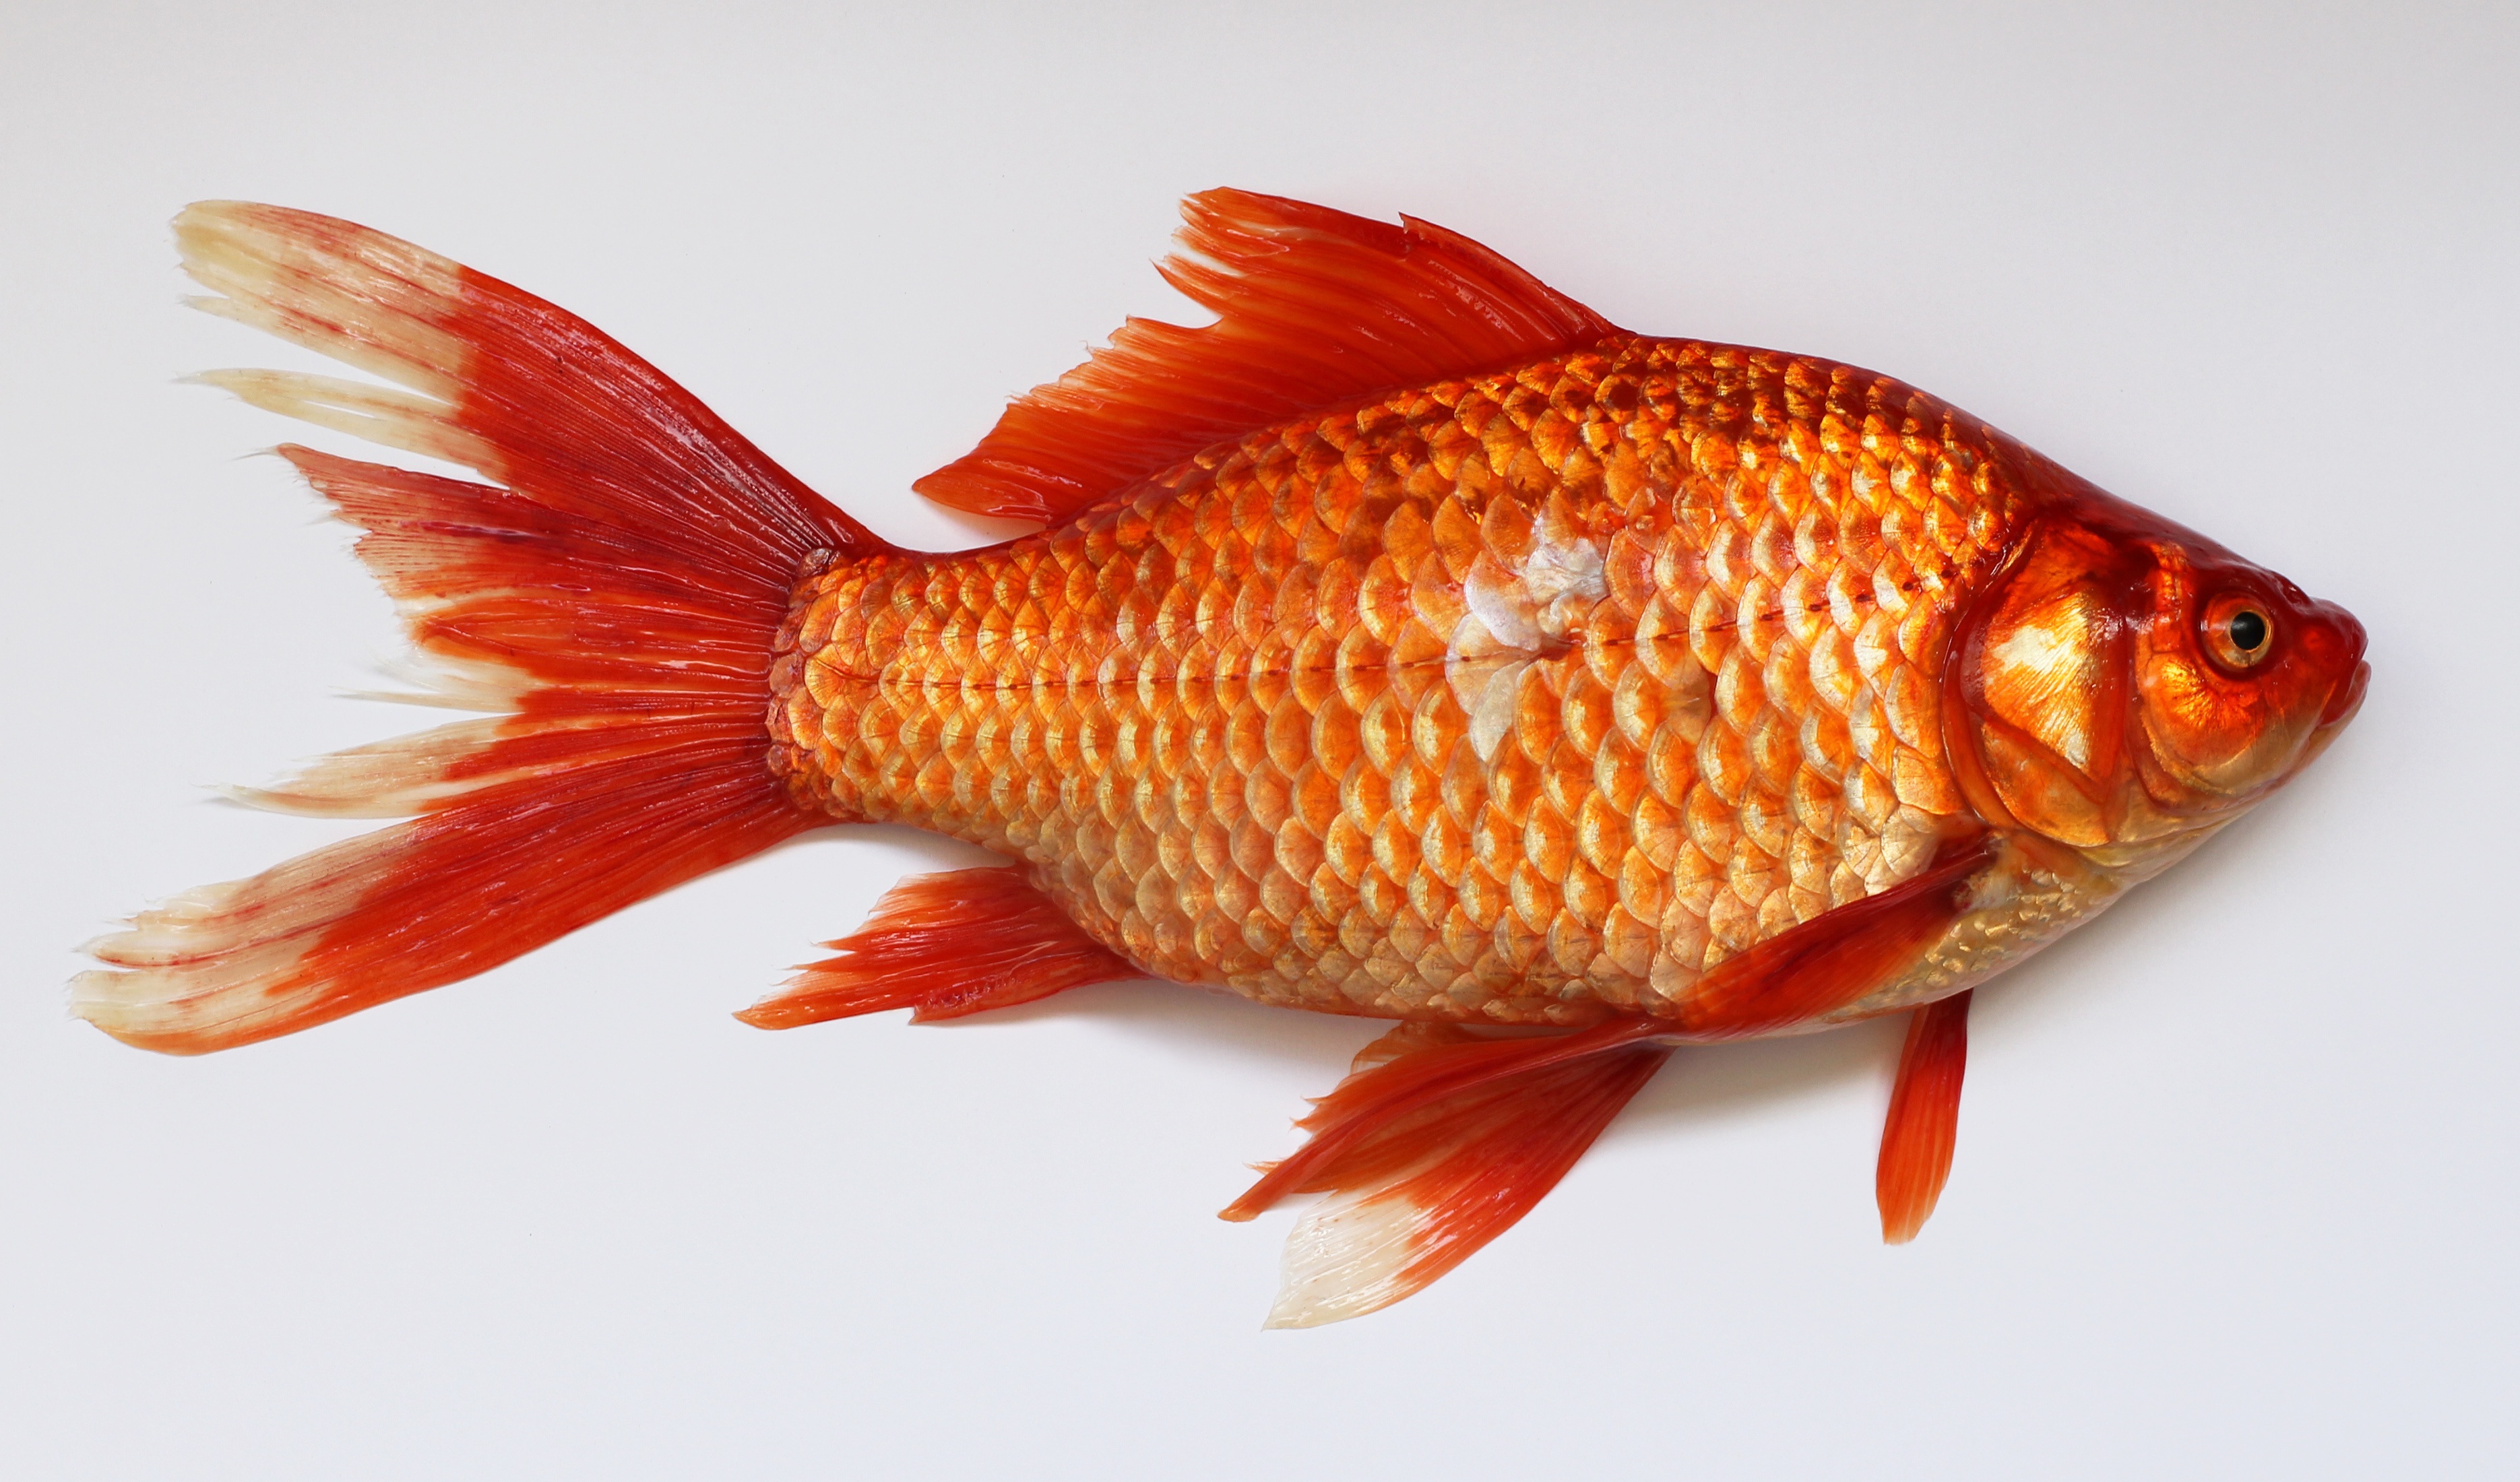
golden, red, fish, vertebrate, goldfish, common rudd, carassius